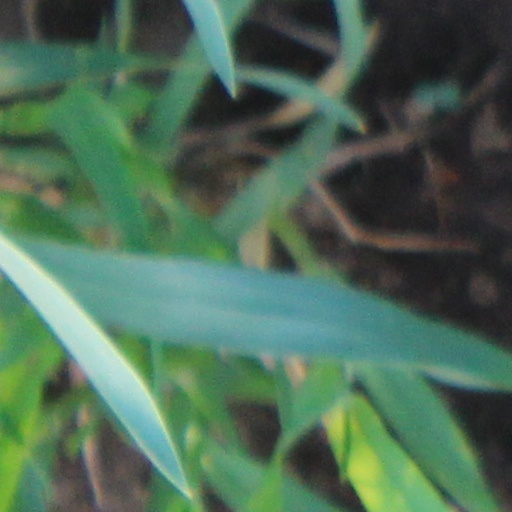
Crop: wheat